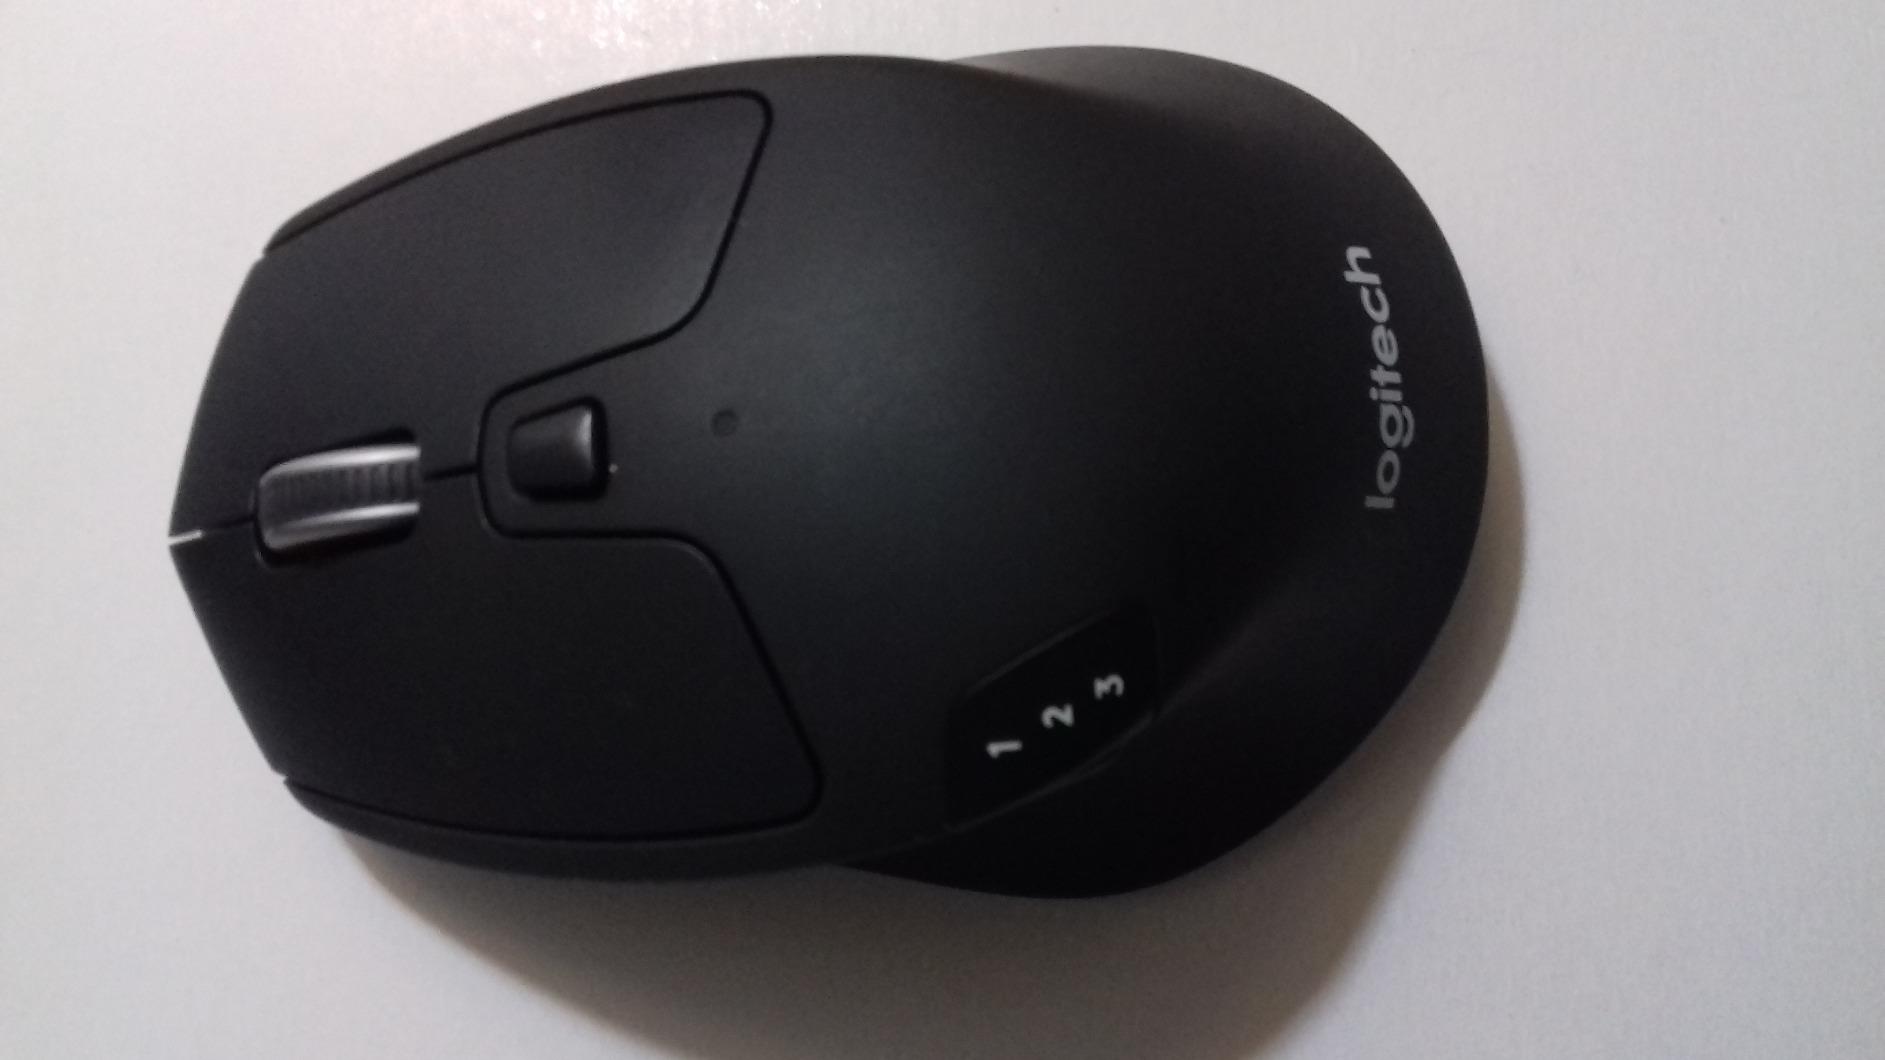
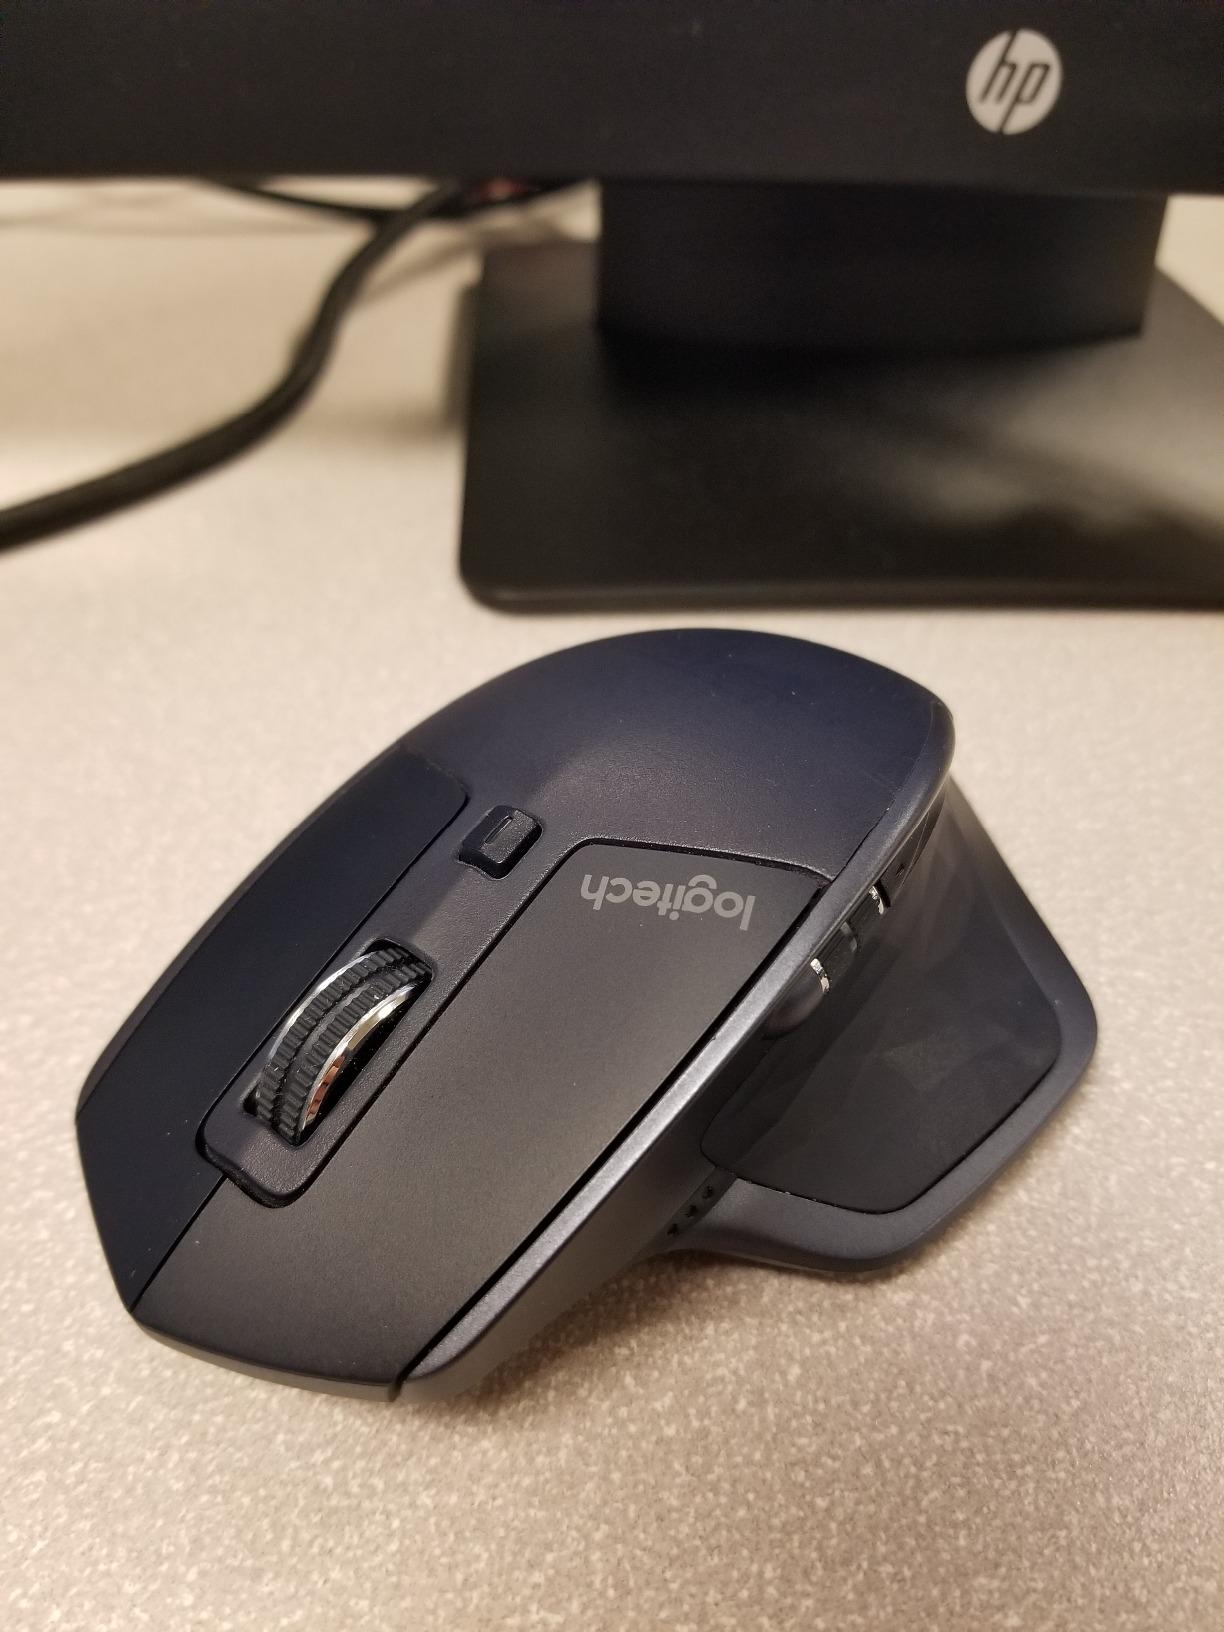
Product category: mouse
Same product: no